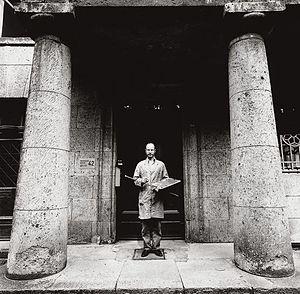
Konrad Klapheck né le 10 février 1935 à Düsseldorf est un peintre allemand, proche du surréalisme et parfois associé au pop art.